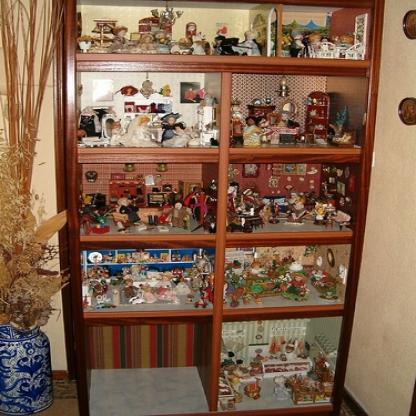
Scene: Indoor